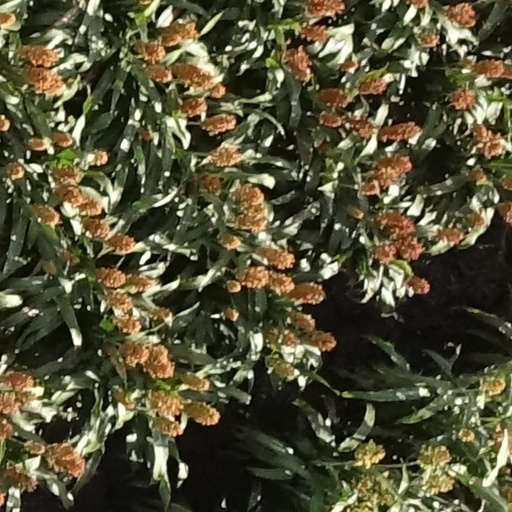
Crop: sorghum